Jan Baptist Boel the Younger

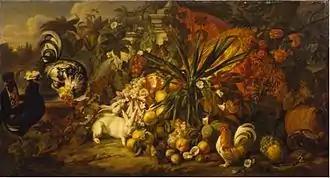
Still life with roosters and rabbits

Jan Baptist Boel or Jan Baptist Boel the Younger (between September 1643 and 4 October 1643–9 January 1689) was a Flemish painter who specialised in still lifes and animal paintings. He collaborated with other painters in Antwerp for whom he added the still life elements or animals to their compositions.